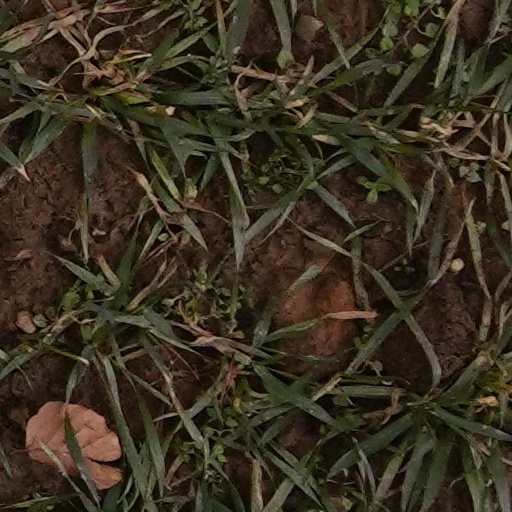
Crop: wheat